Minami-Juku Station

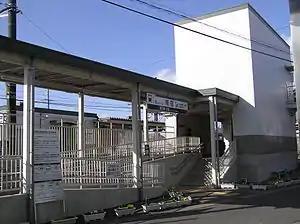
Minami Juku Station in February 2010

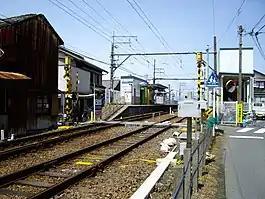
Minami-Juku Station

Minami Juku Station is a station on the Takehana Line, and is located 5.2 kilometers from the terminus of the line at .